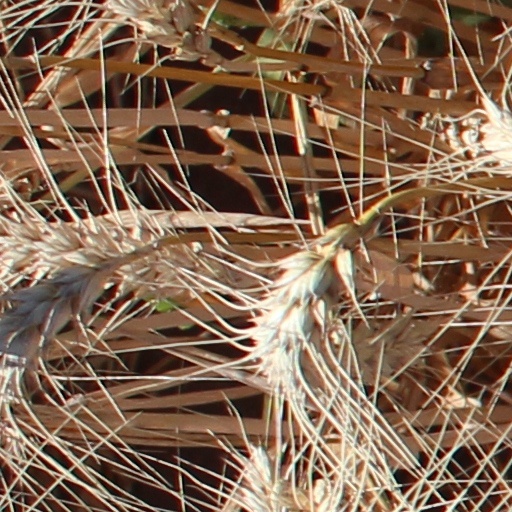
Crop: wheat